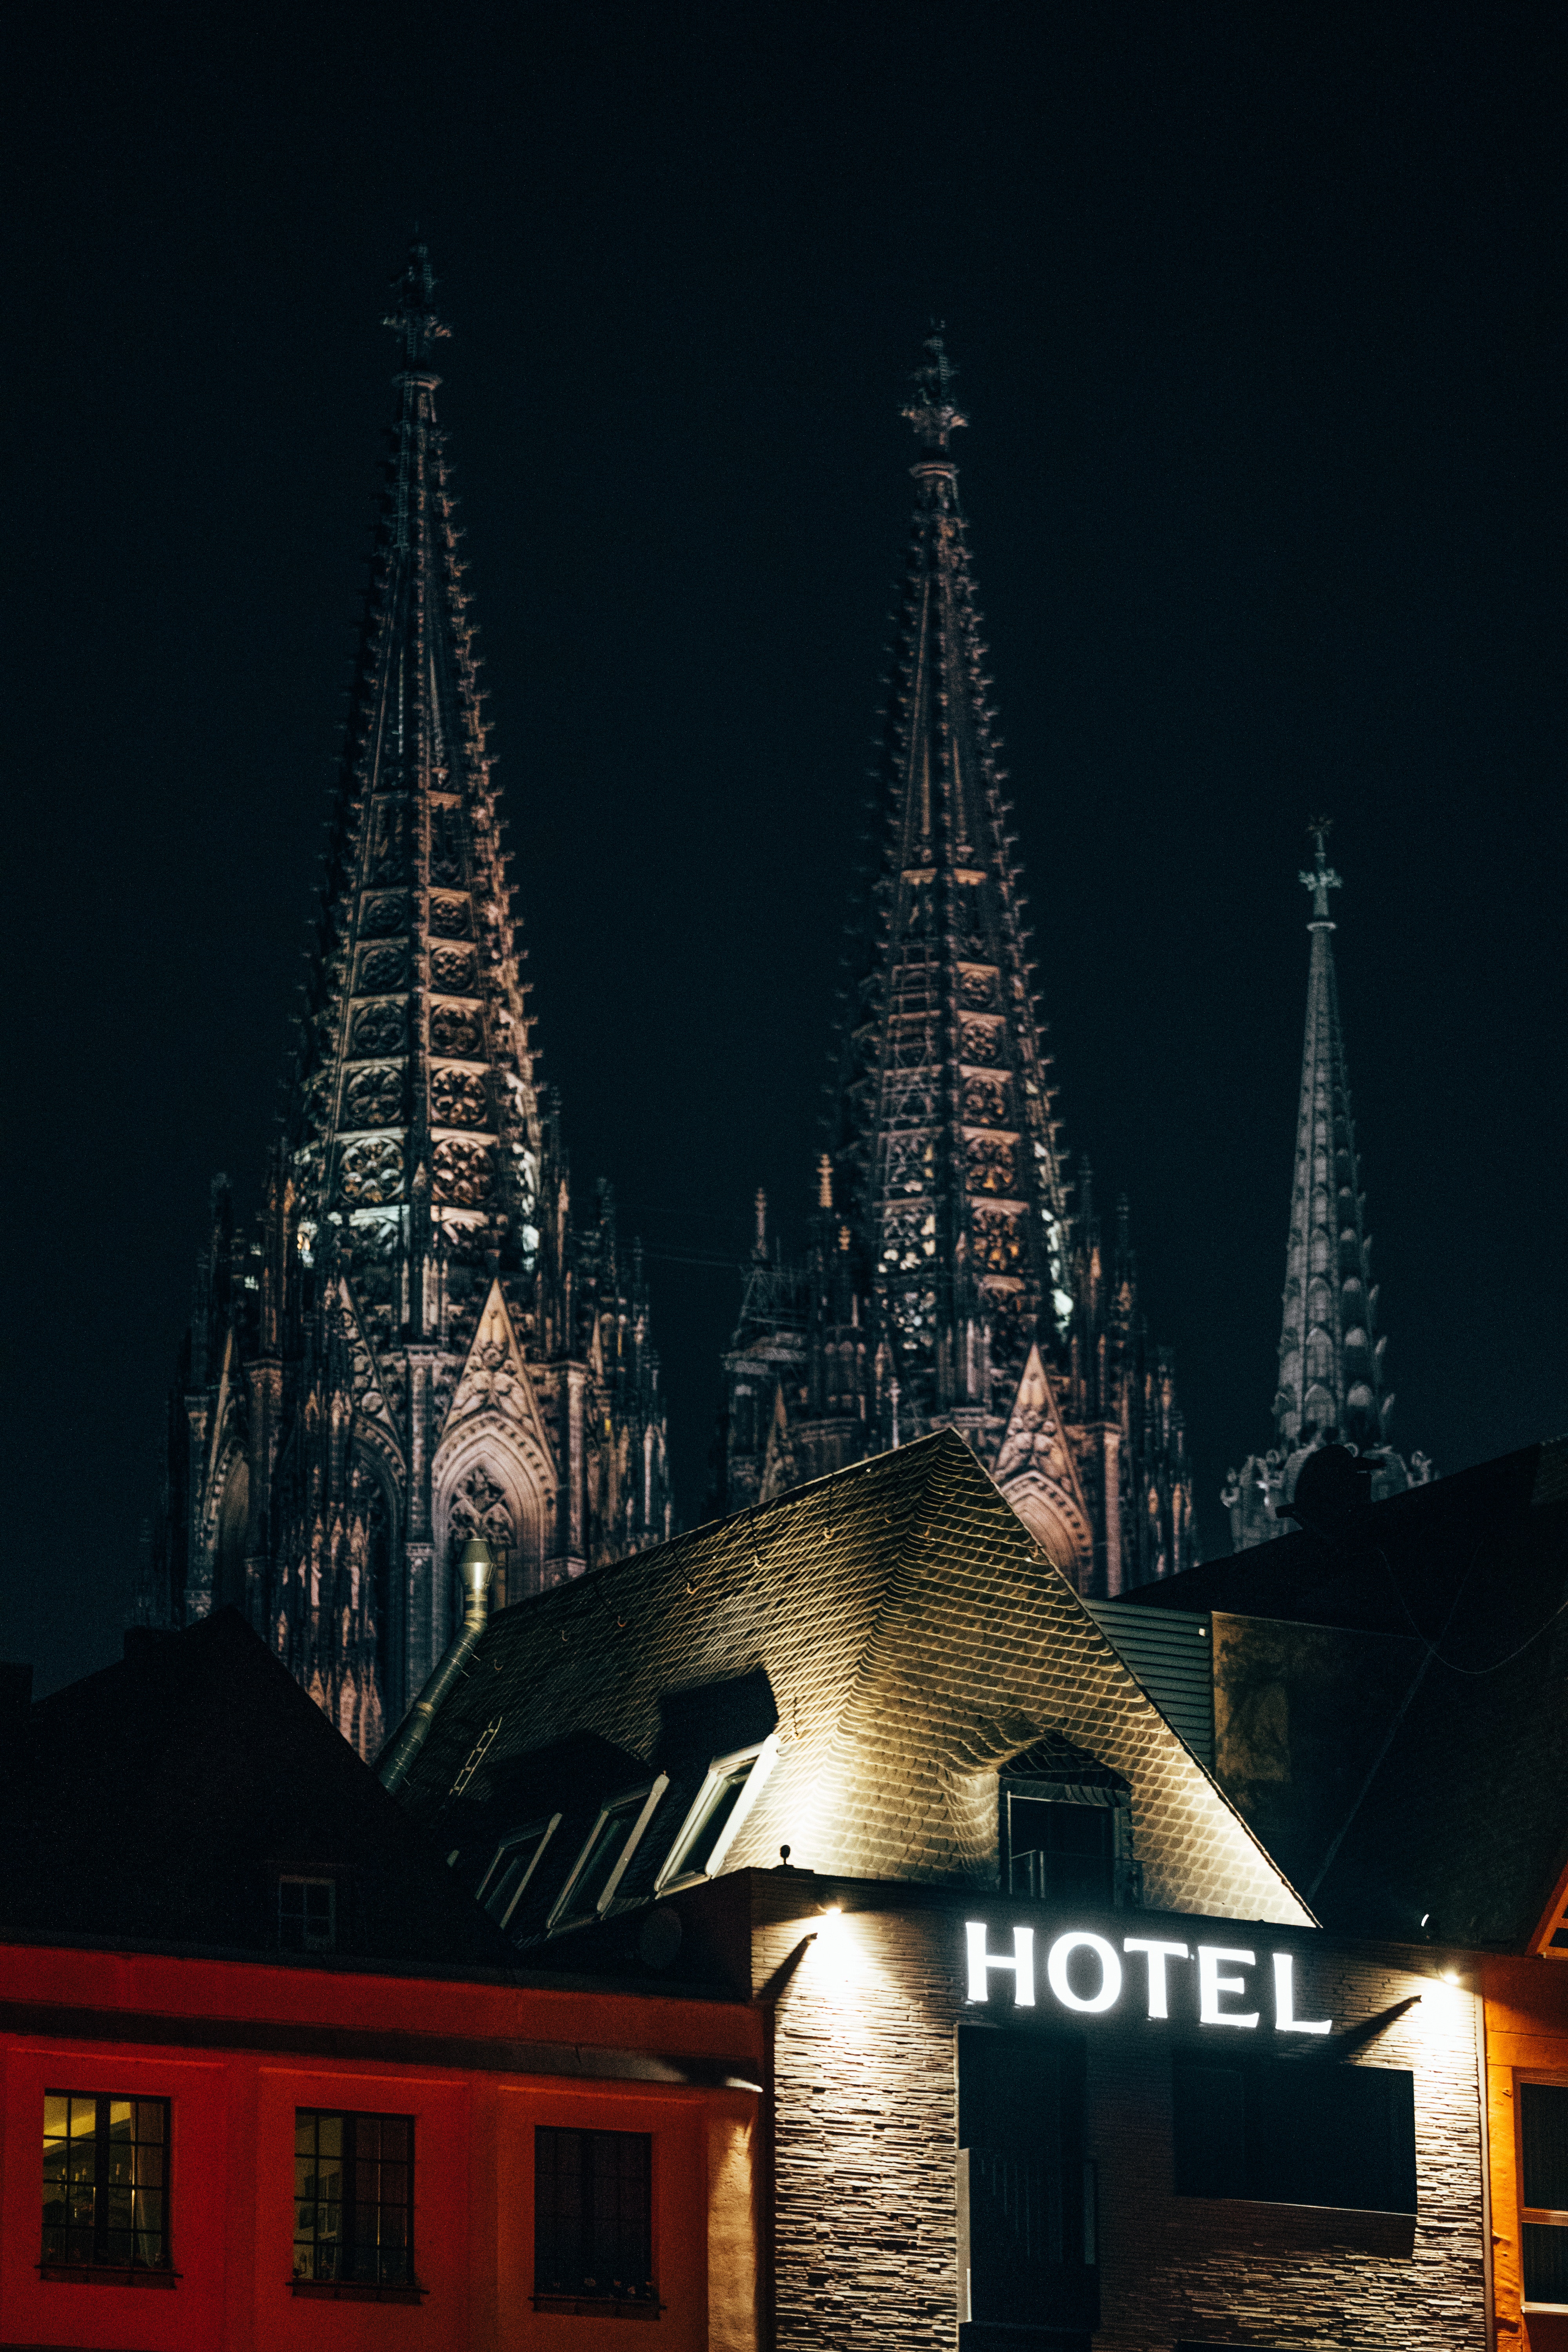
art, architecture, spire, facade, roof, night, landmark, midnight, darkness, world, steeple, tower, electricity, snapshot, finial, tourist attraction, symmetry, holy places, still life photography, cone, stock photography, turret, triangle